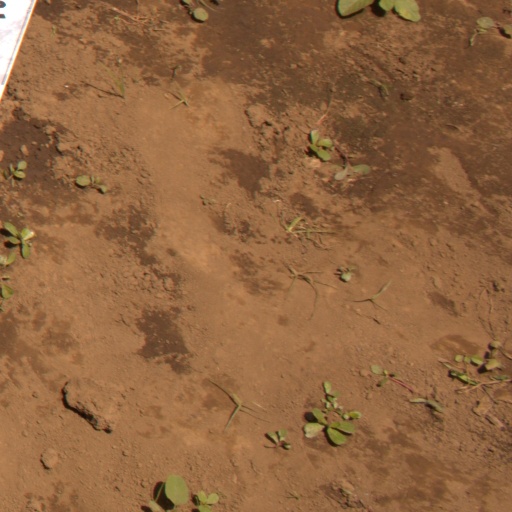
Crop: soybean